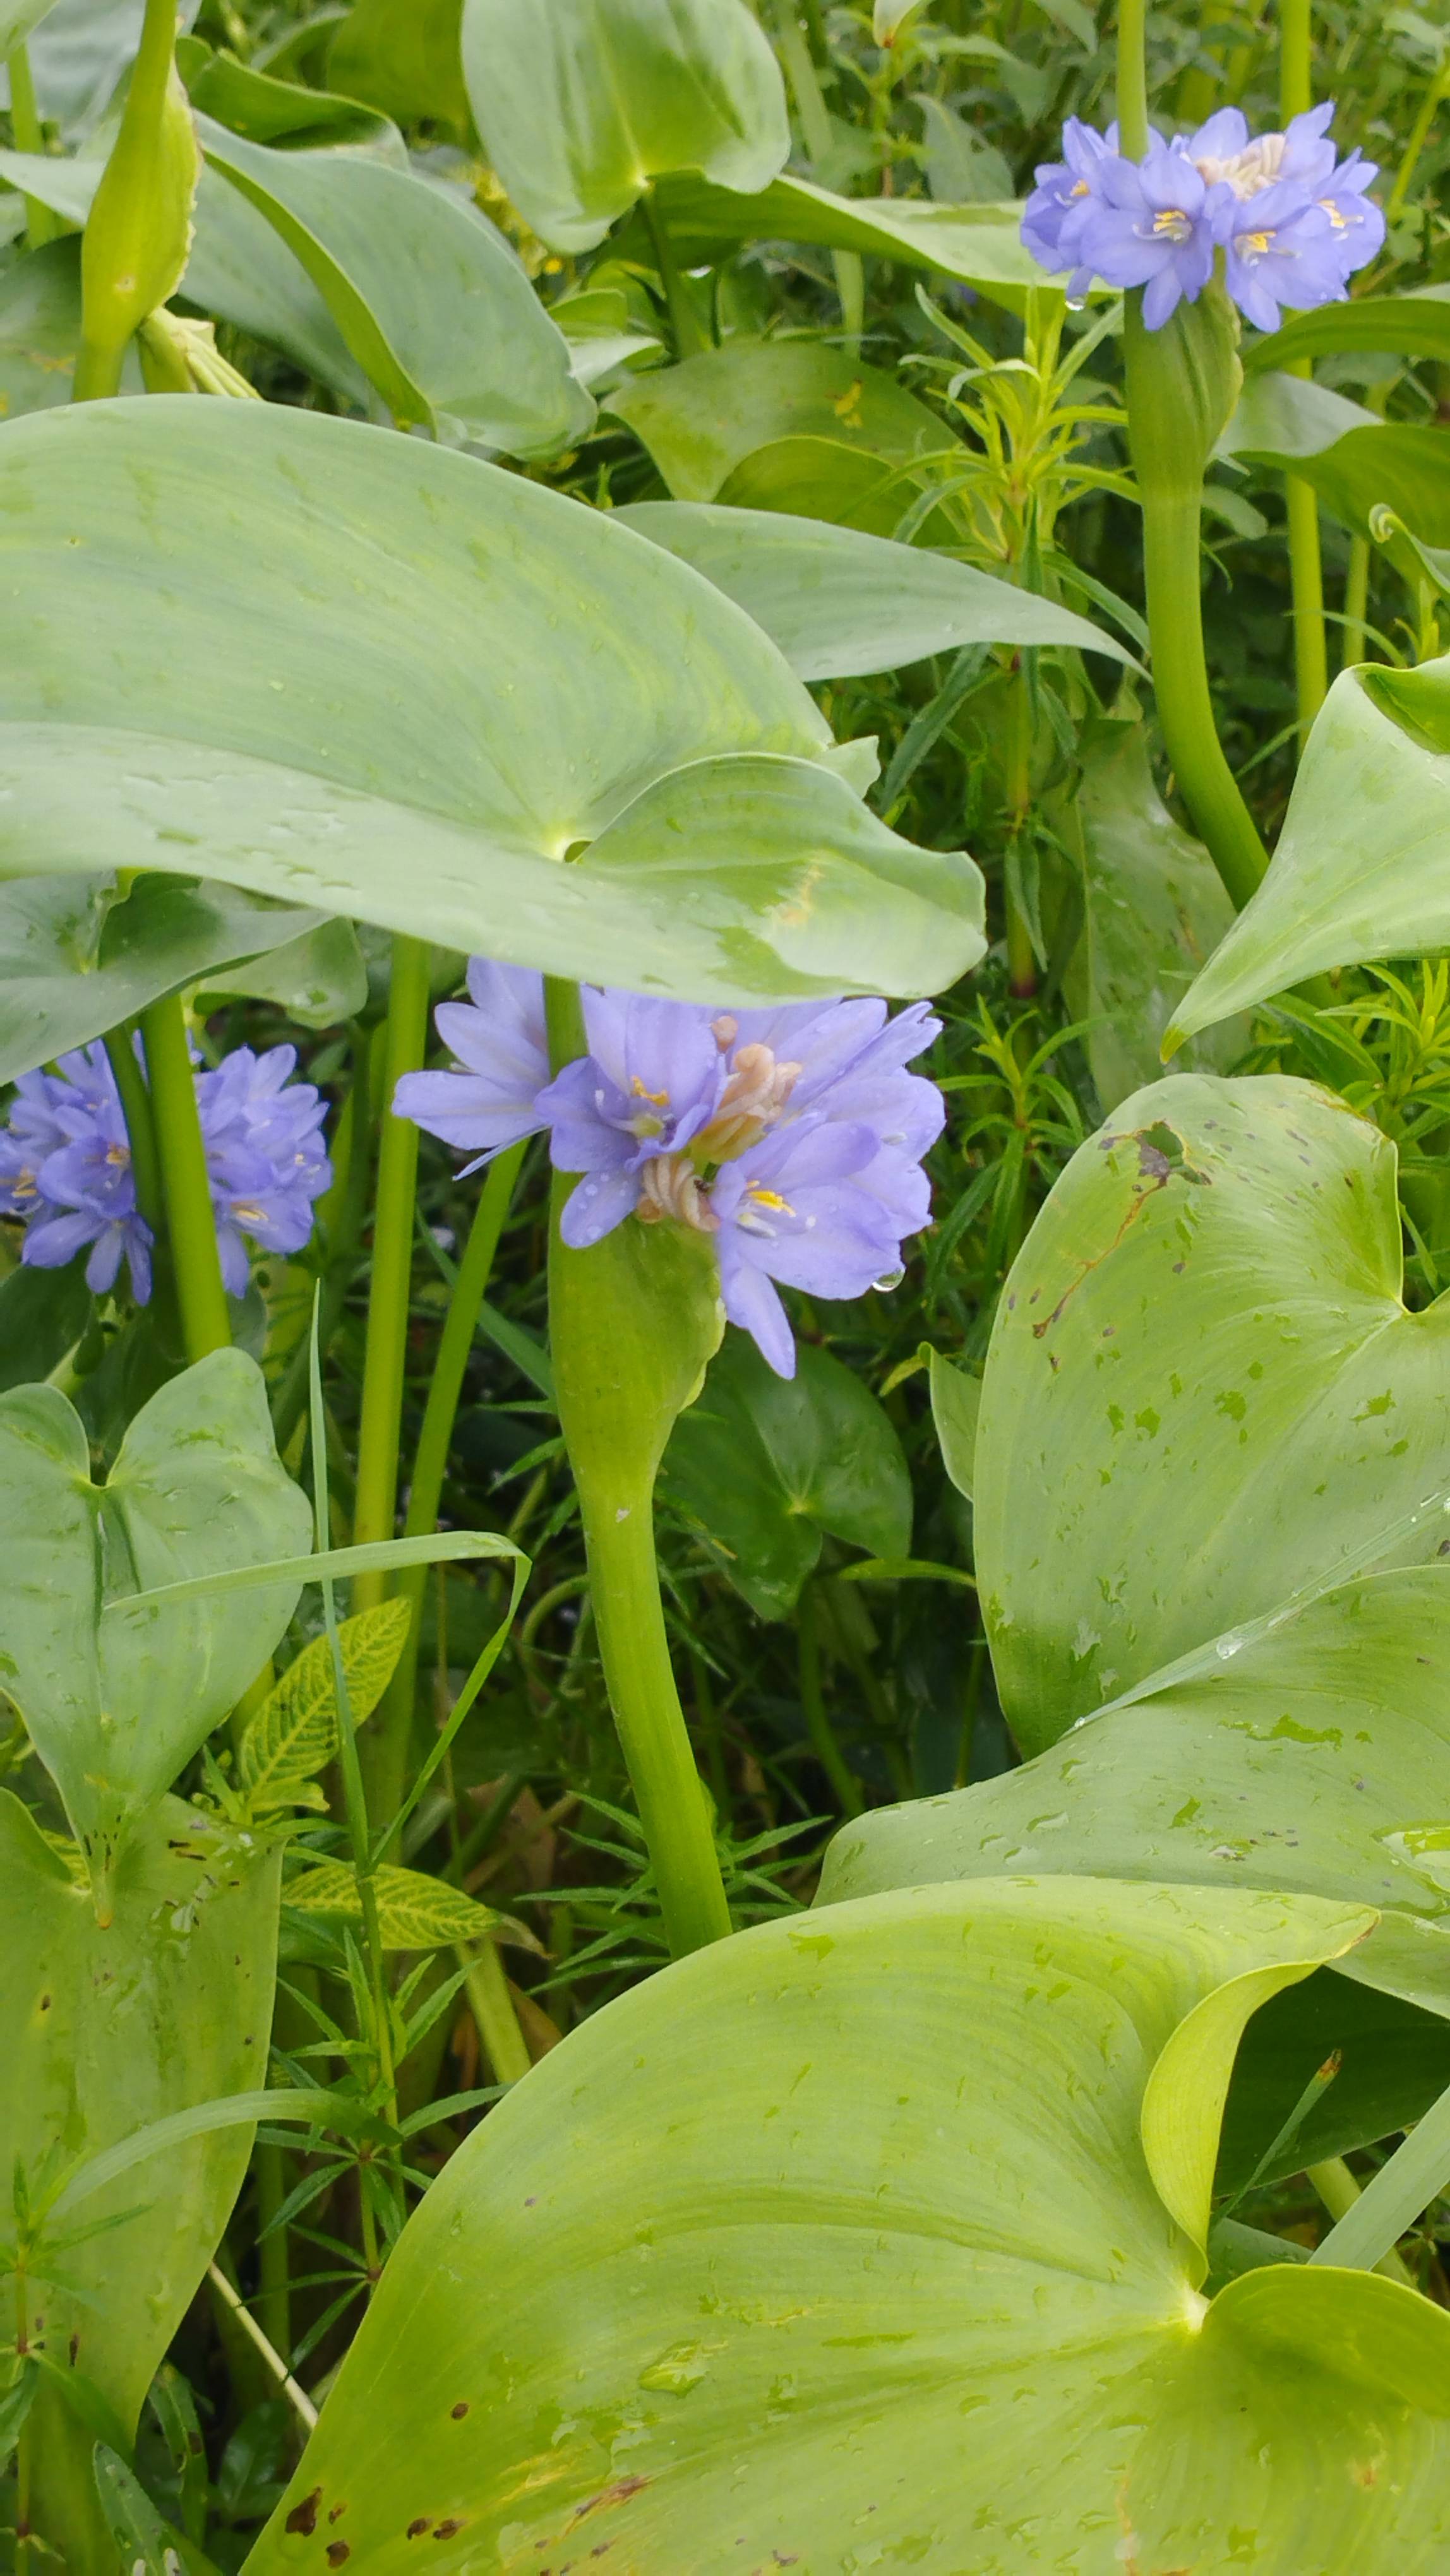
Species: Heartleaf False Pickerelweed (Monochoria korsakowii)